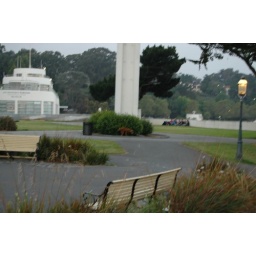
This dog was running all around the park area near the waterfront, tennis ball clenched in his jaw, marking his land.